Dermatome (instrument)

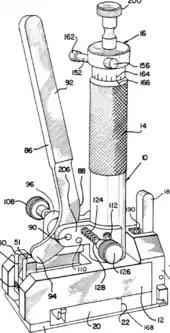
Diagram of a dermatome

A dermatome is a surgical instrument for producing thin slices of skin from a donor area, for use in skin grafts. One of its main applications is for reconstituting skin areas damaged by third degree burns or trauma.